Tamale pie
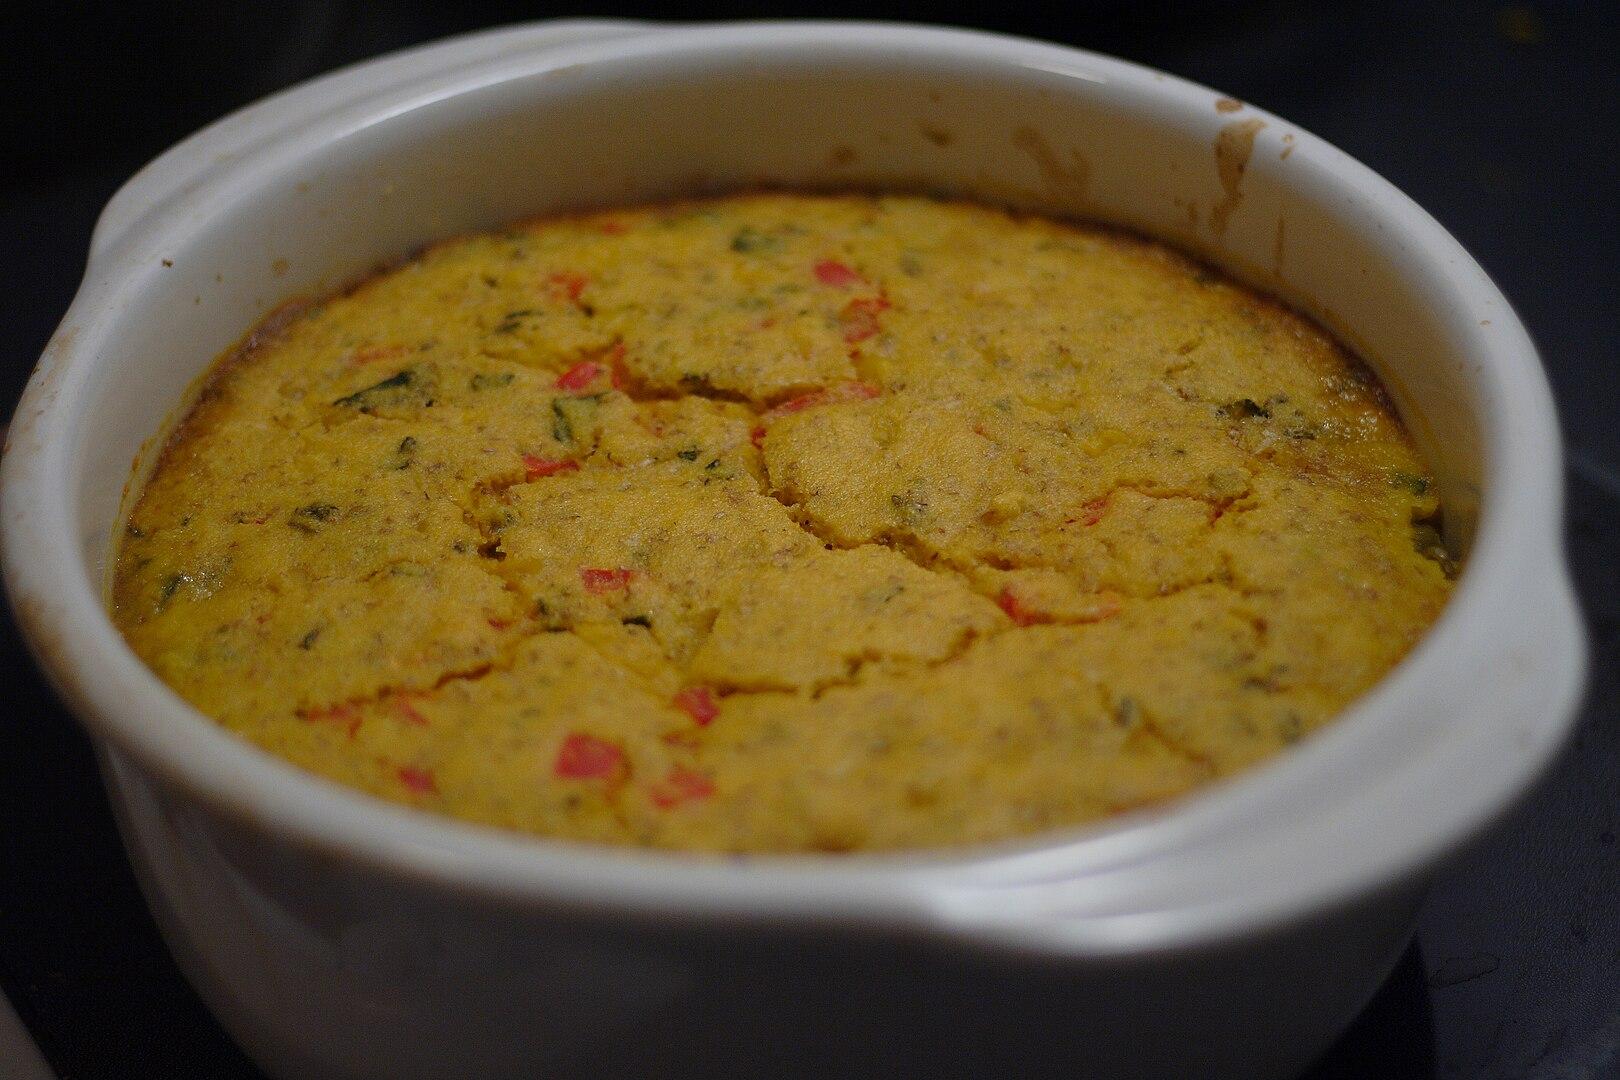
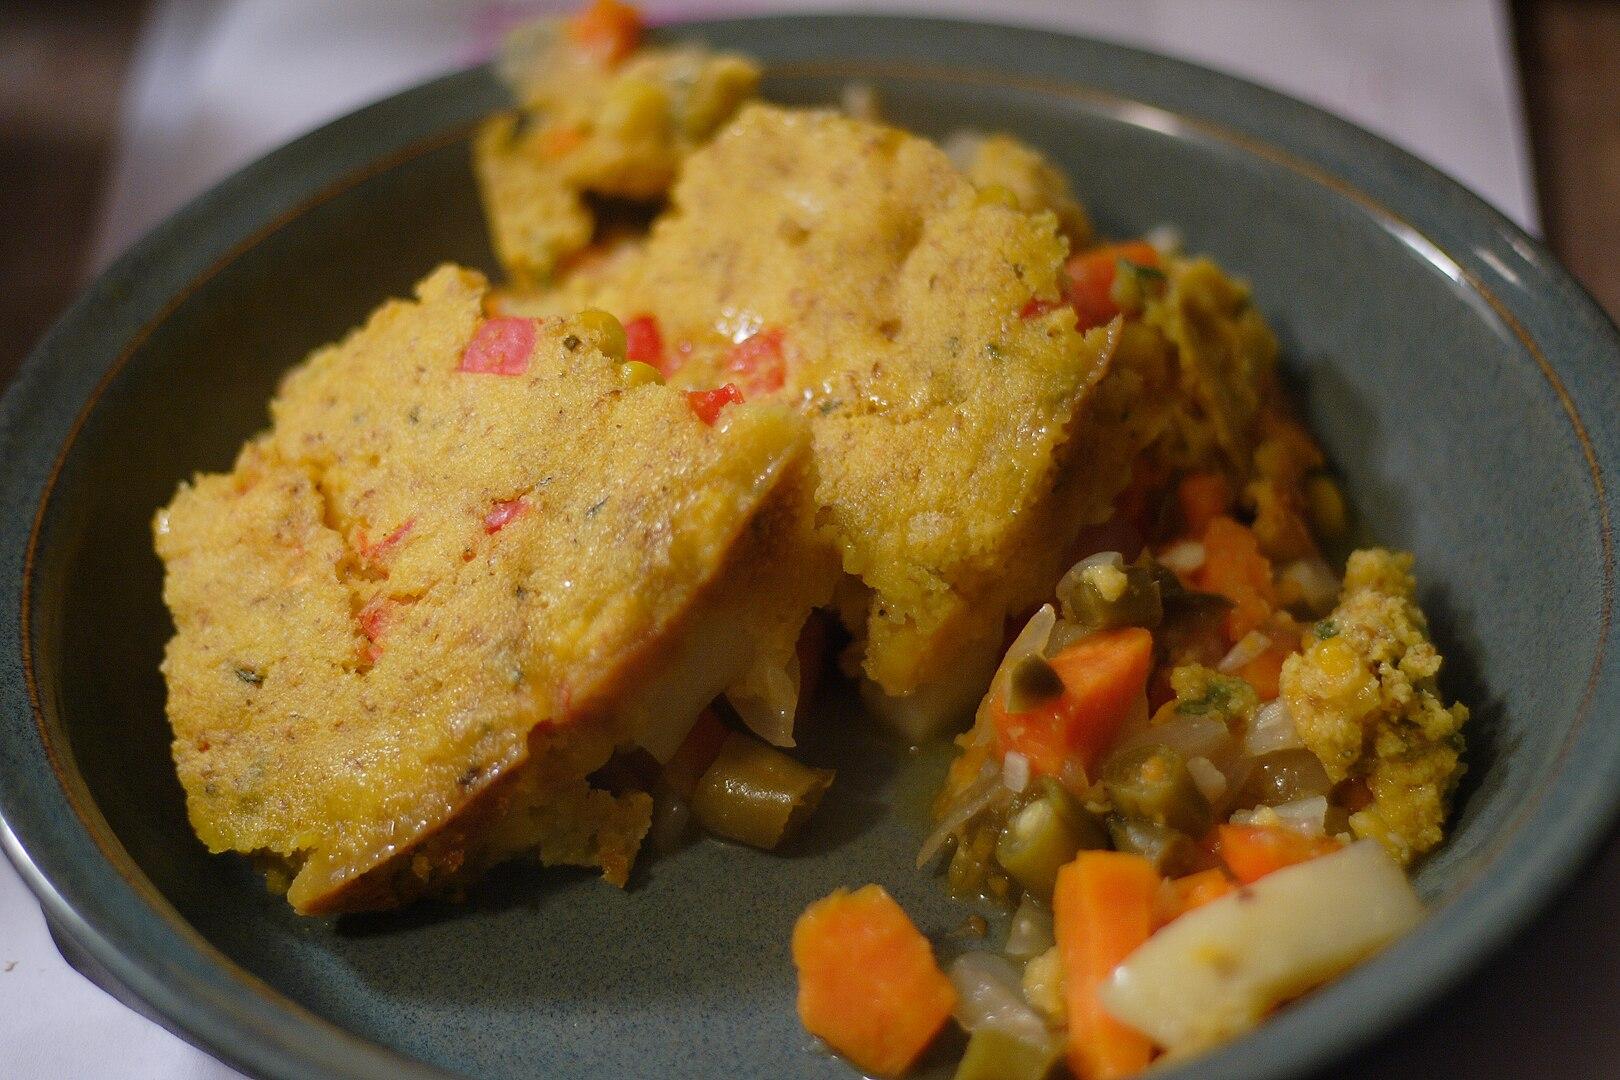
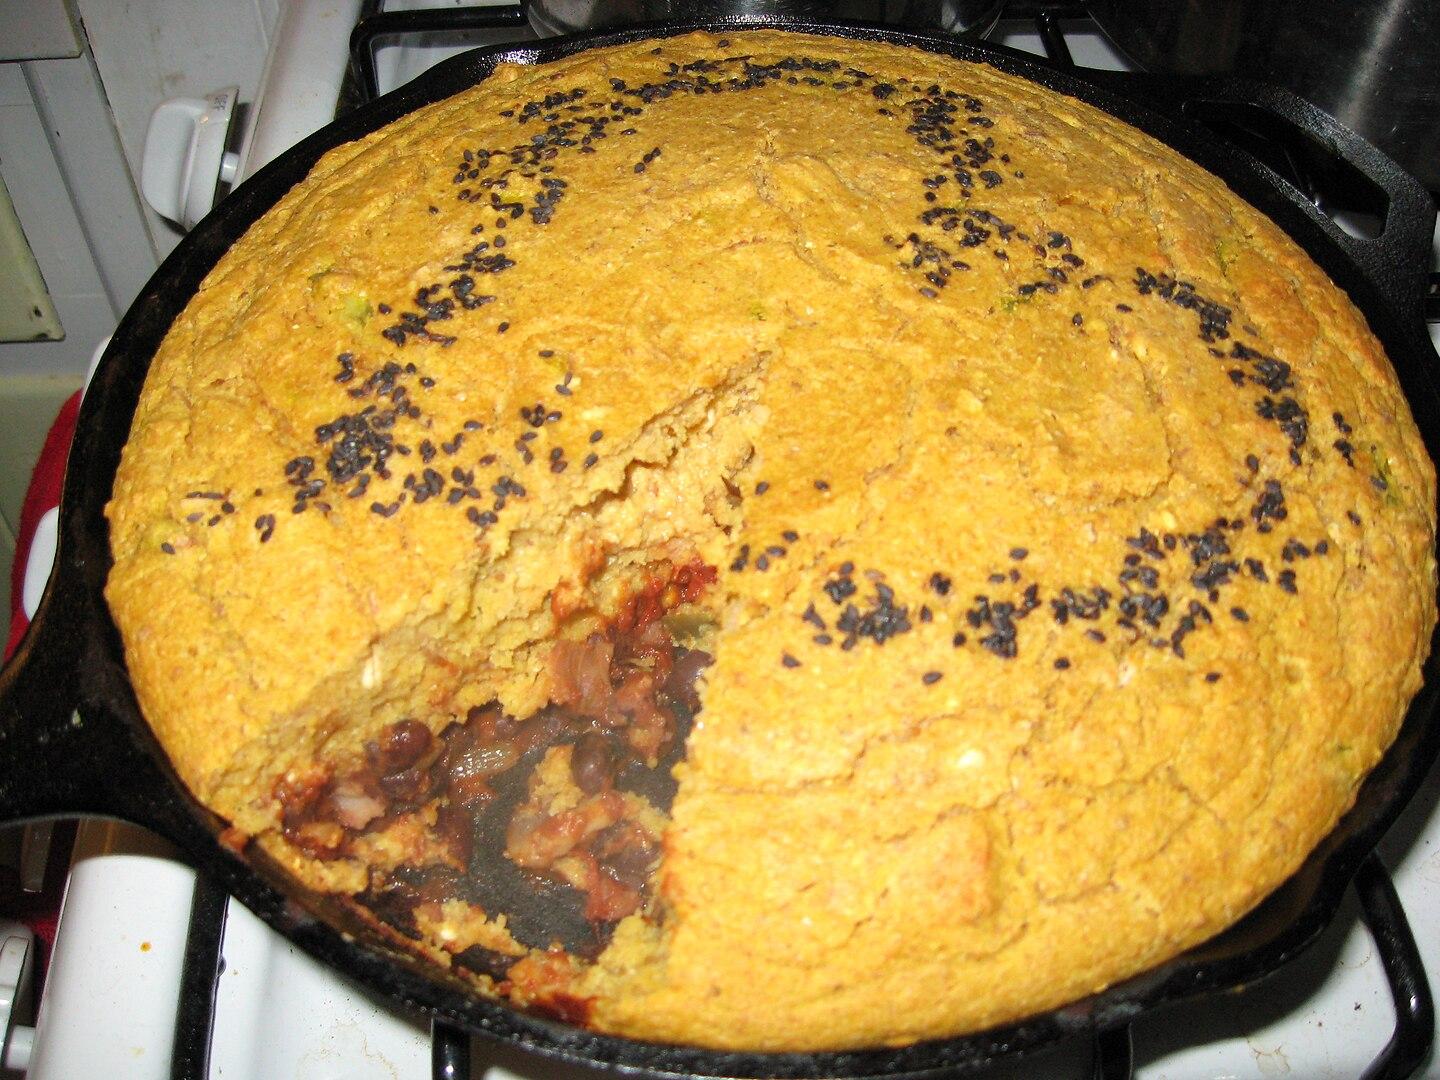
Also known as:
jv - Javanese: Pai tamalé
ru - Russian: Тамале
uk - Ukrainian: Пиріг тамале
Category: pastry (savoury pie)
Cuisine: American
Associated cuisines: American
Area: Southern United States
Countries: United States
Region: Northern America, , , ,
A pie that is prepared with a cornmeal crust and fillings arranged in several layers. Beef is traditionally used, but it can also be prepared using other meats such as chicken and turkey meat, and can also be prepared as a meatless dish.